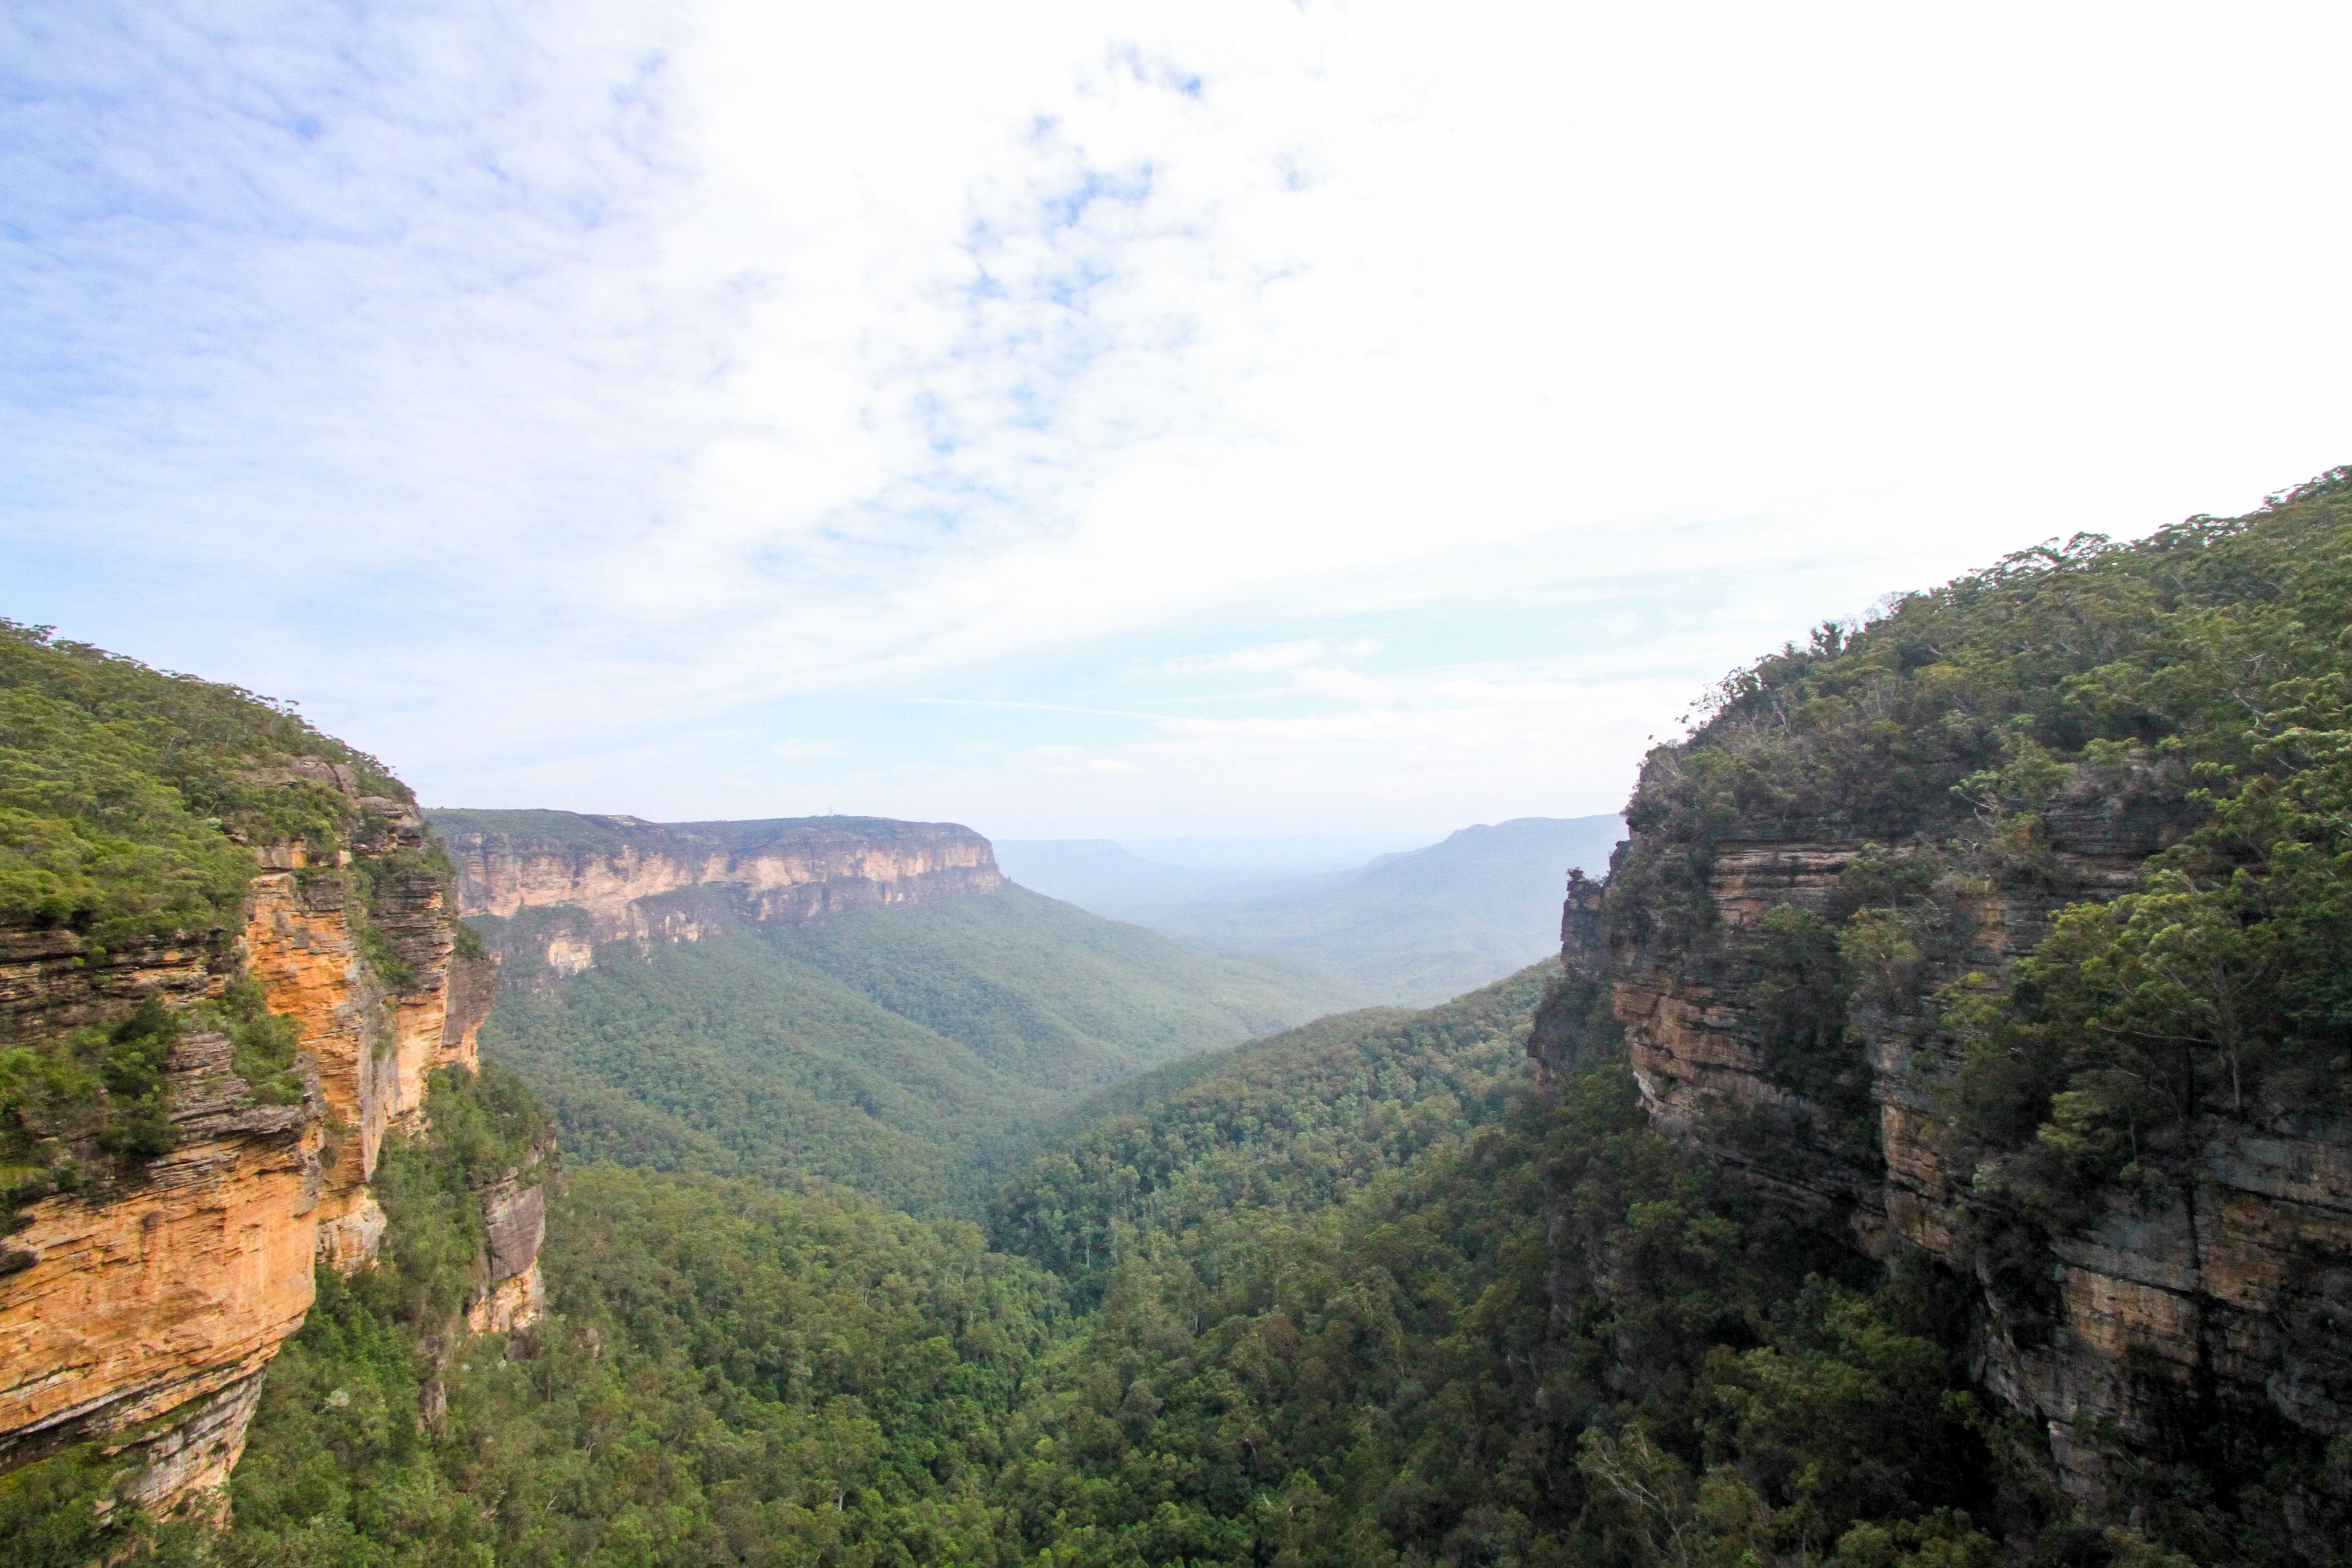
mountain, valley, mountain range, cliff, canyon, terrain, ridge, ravine, plateau, landform, geographical feature